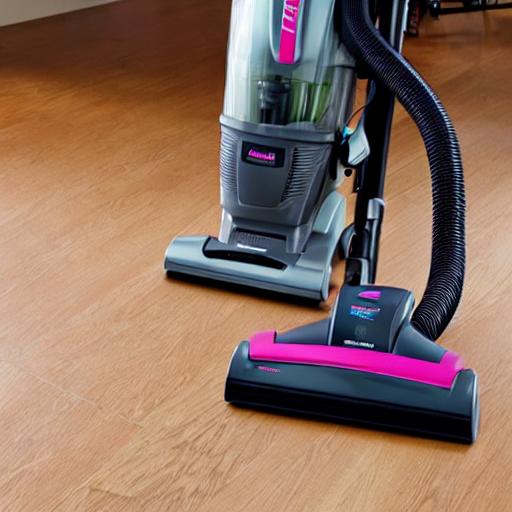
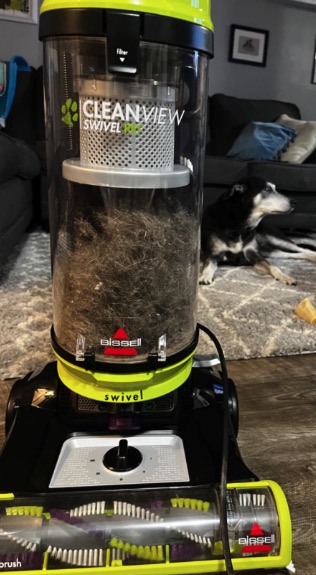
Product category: items_vacuum
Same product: no